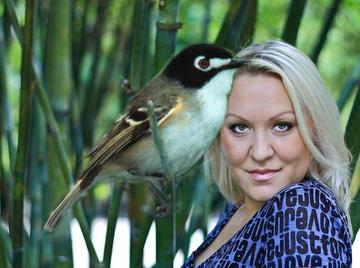
Bird species: Black_capped_Vireo
Bird type: landbird
Background: land